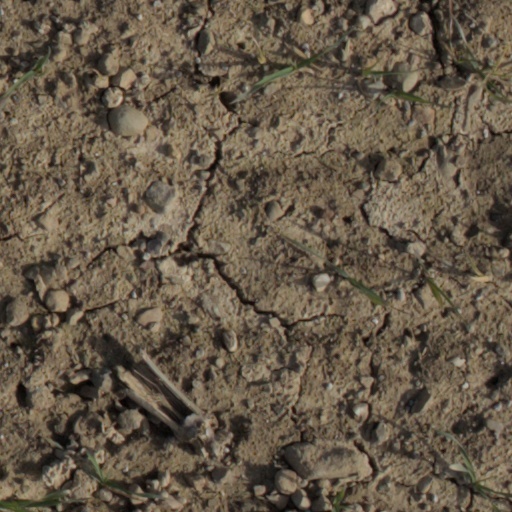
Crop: wheat